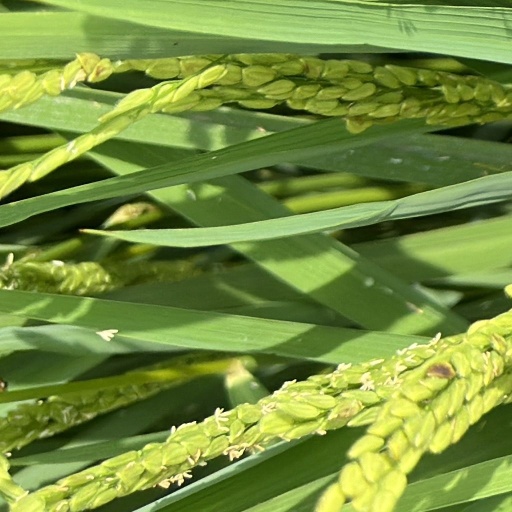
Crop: rice